List of people legally executed in Western Australia

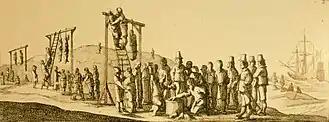
The hangings of the "Batavia" mutineers in 1629, the first Europeans to be executed in Australia

People hanged (unless other means of execution is stated) at the Perth Gaol: